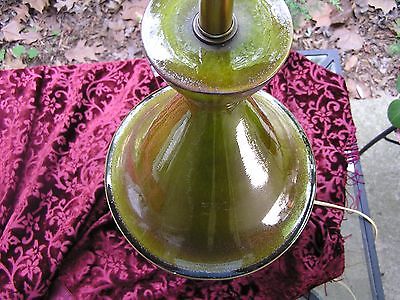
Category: lamp